Sky position (RA, Dec in degrees): 17.554, -0.01819
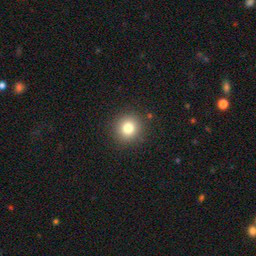
Galaxy morphology: Round Smooth Galaxies